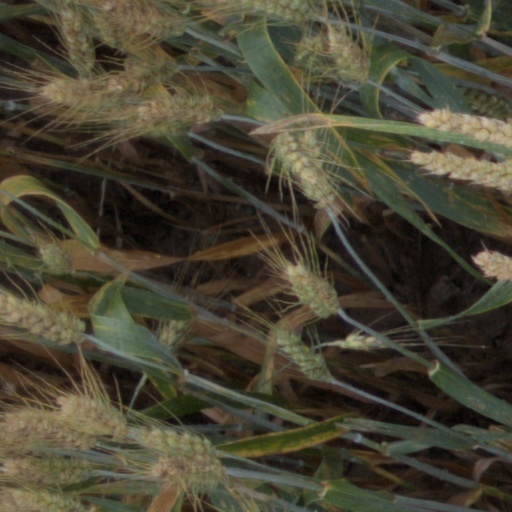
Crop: wheat